Christian Stray

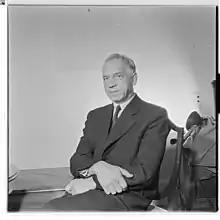

Christian Stray (14 January 1894 – 31 July 1981) was a Norwegian lawyer and politician for the Liberal Party.